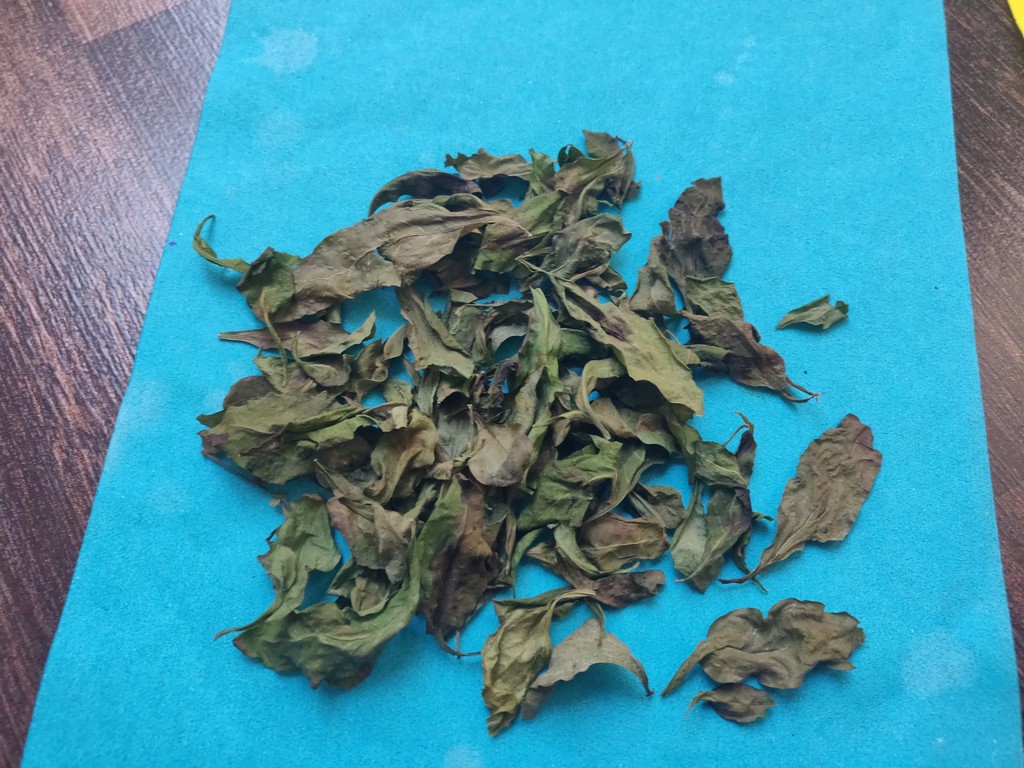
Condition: Dried
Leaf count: multiple
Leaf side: unknown